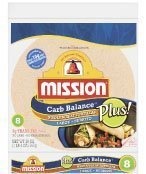
Item Name: Mission Carb Balance Large/Burrito Whole Wheat Tortillas 8 per package (Pack of 6) by Mission Foods
Value: 48.0
Unit: Count

Price: 6.49